Colonial Brazil

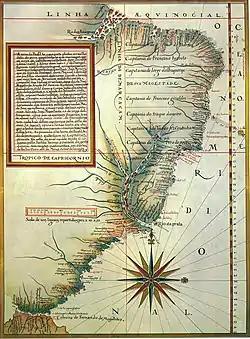
Portuguese map (1574) by Luís Teixeira, showing the location of the hereditary captaincies of Brazil

The first attempt to colonize Brazil followed the system of hereditary captaincies ("Capitanias Hereditárias"), which had previously been used successfully in the colonization of Madeira. These captaincies were granted by royal decree to private owners, namely to merchants, soldiers, sailors, and petty nobility, saving the Portuguese crown from the high costs of colonization. The captaincies granted control over large areas of land and all that resided upon it. Furthermore, the splitting of land highlights the economic importance a large amount of land would have for red-dye producing trees and sugar plantations. Thus, between 1534 and 1536 king John III divided the land into 15 captaincy colonies, which were given to those who wanted and had the means to administer and explore them. The captains were granted ample powers to administer and profit from their possessions.